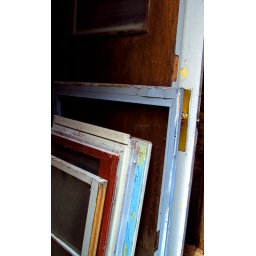
May 26, 2010These are some old windows and doors that my dad has stored in an outdoor crate.